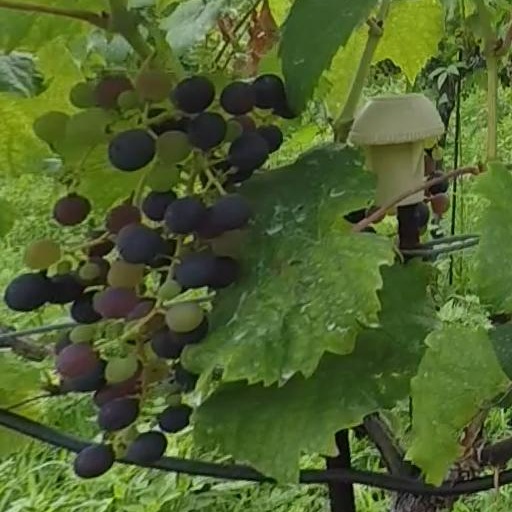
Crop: grape